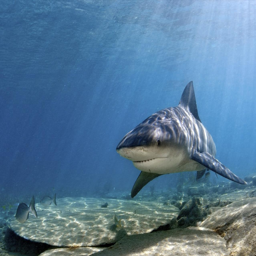
shark with no eyes - photo #